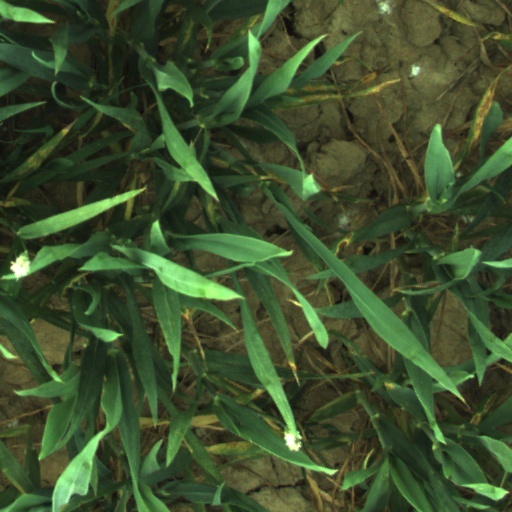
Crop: wheat